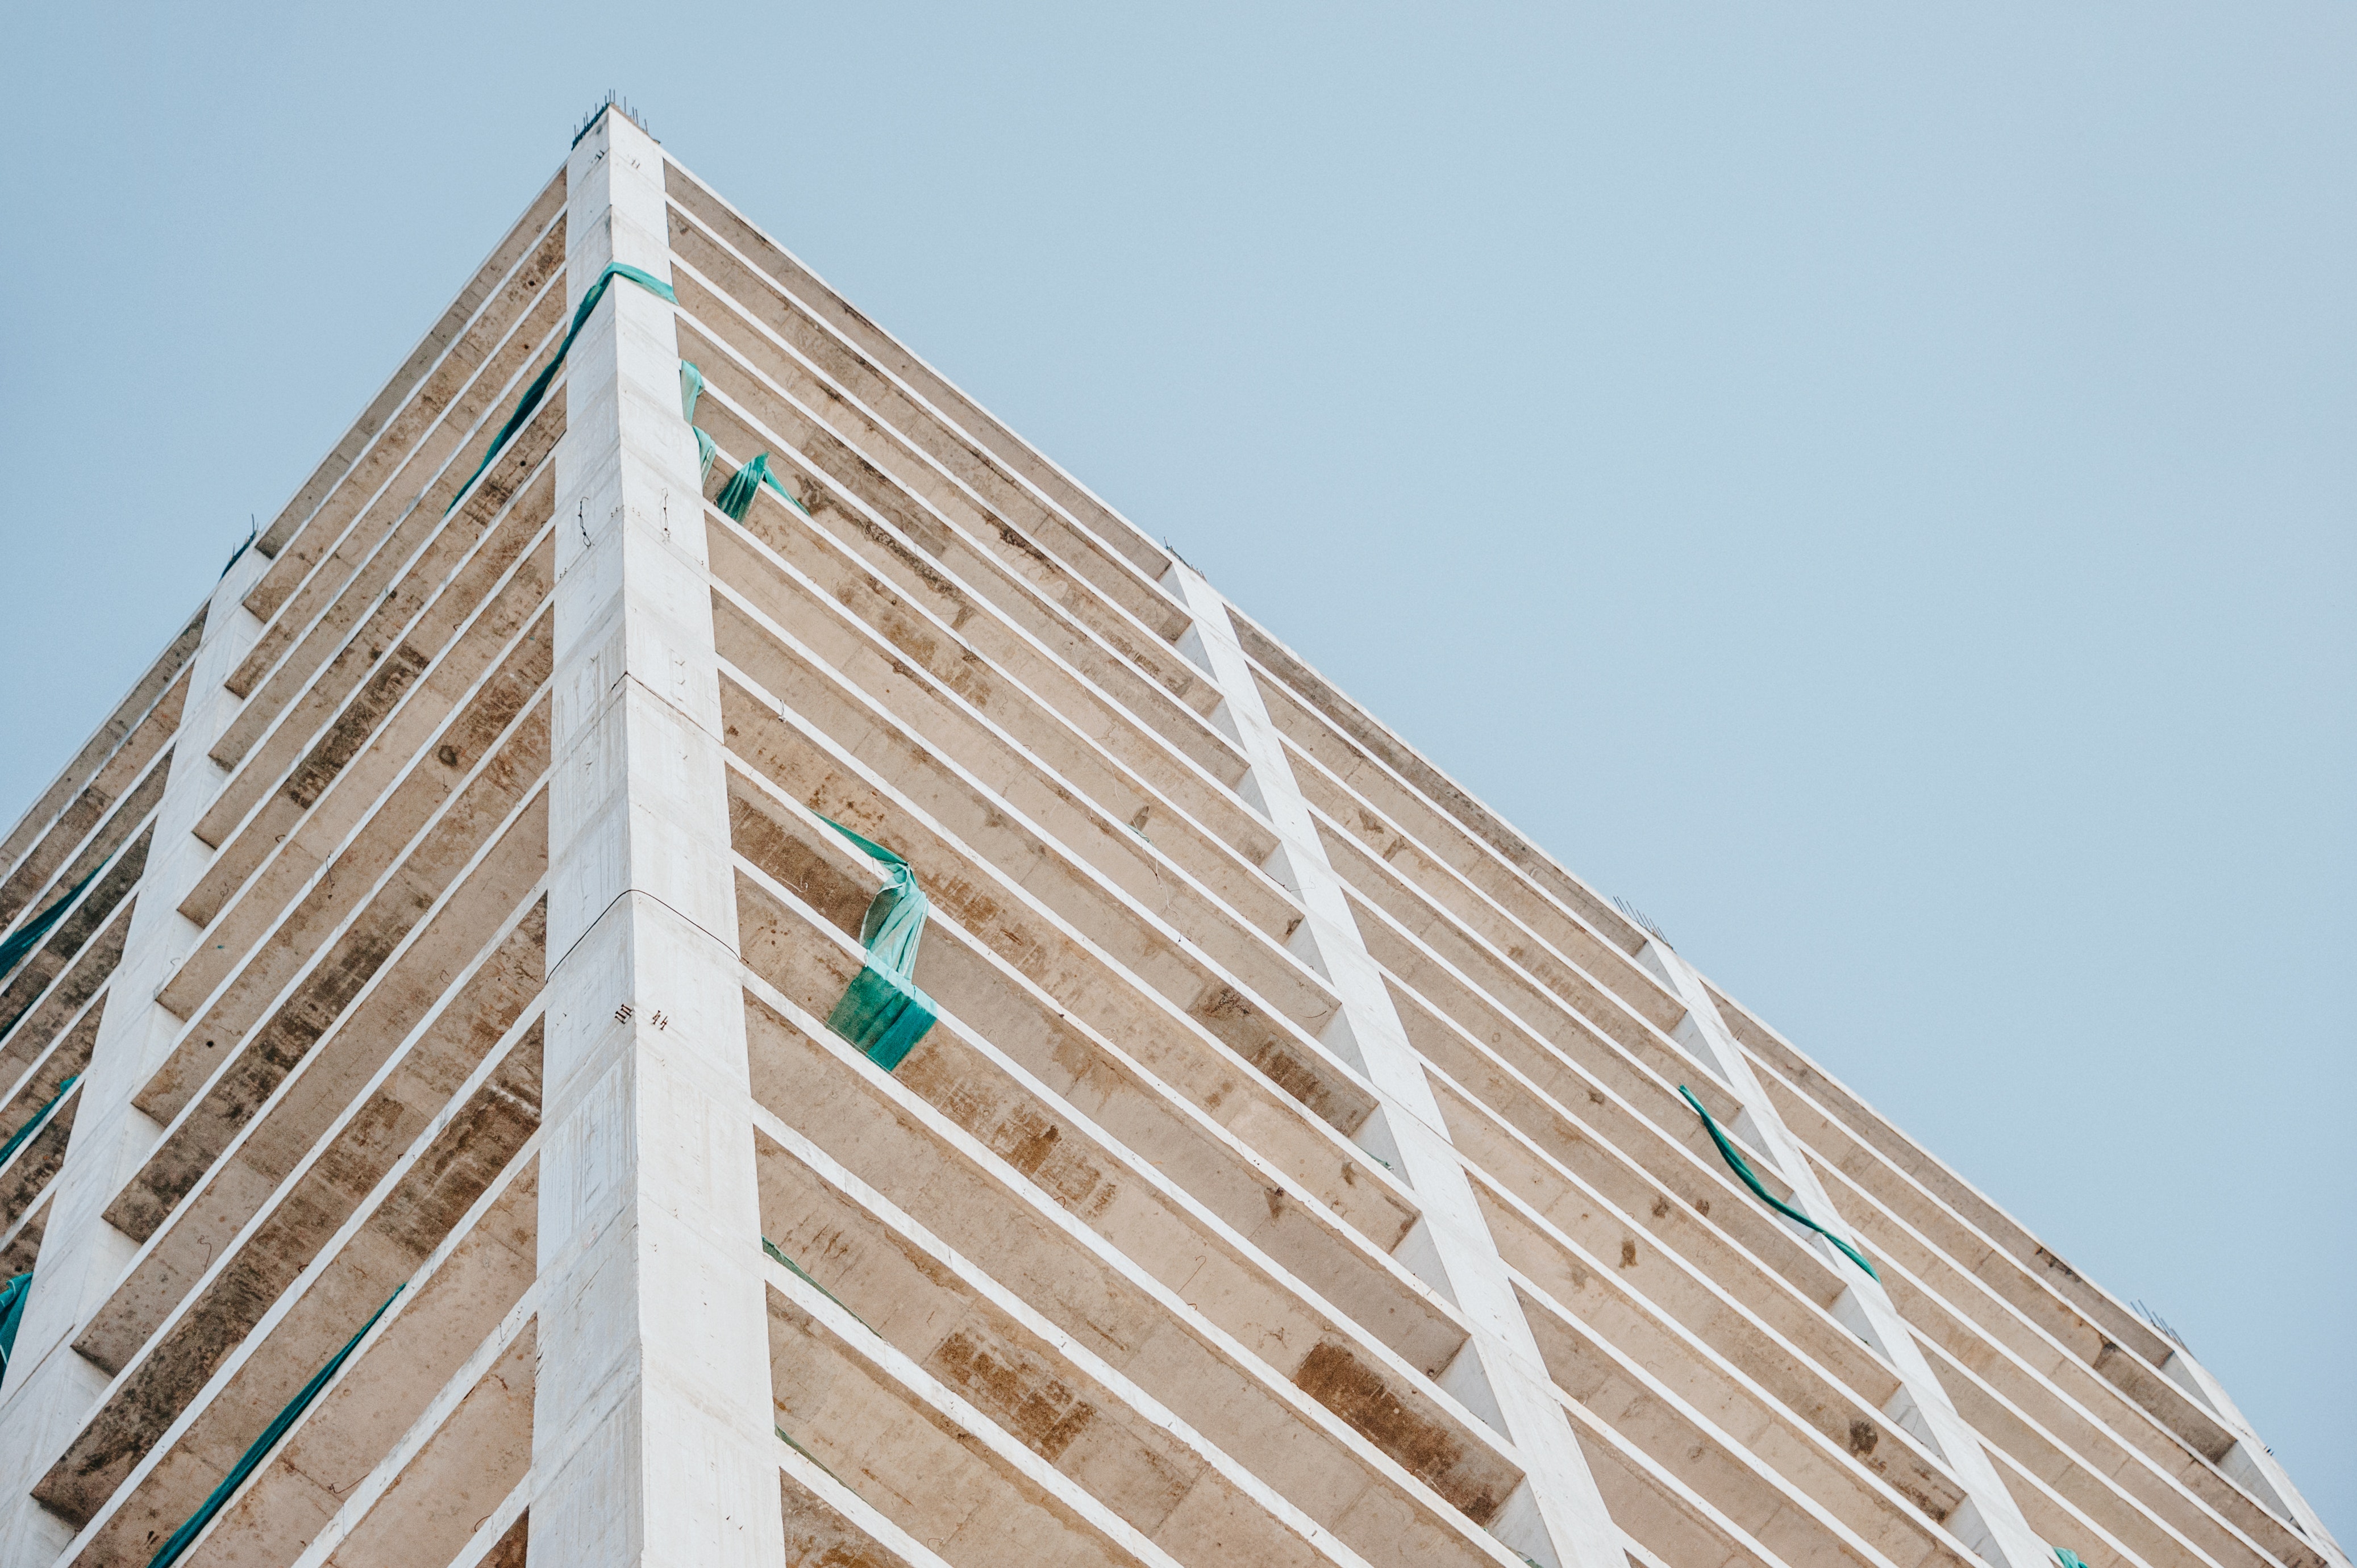
blue, architecture, daytime, landmark, line, building, skyscraper, wood, facade, urban area, Material property, tower block, real estate, city, condominium, window, tower, home, roof, headquarters, house, apartment, mixed use, commercial building